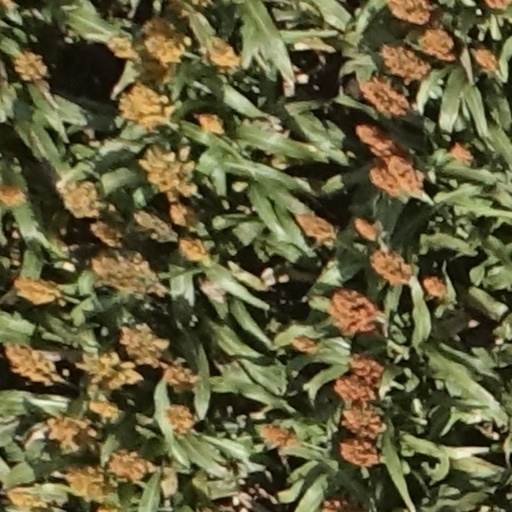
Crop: sorghum